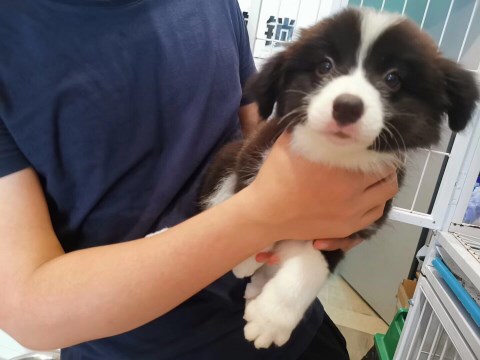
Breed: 2594-n000109-Border_collie